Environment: real
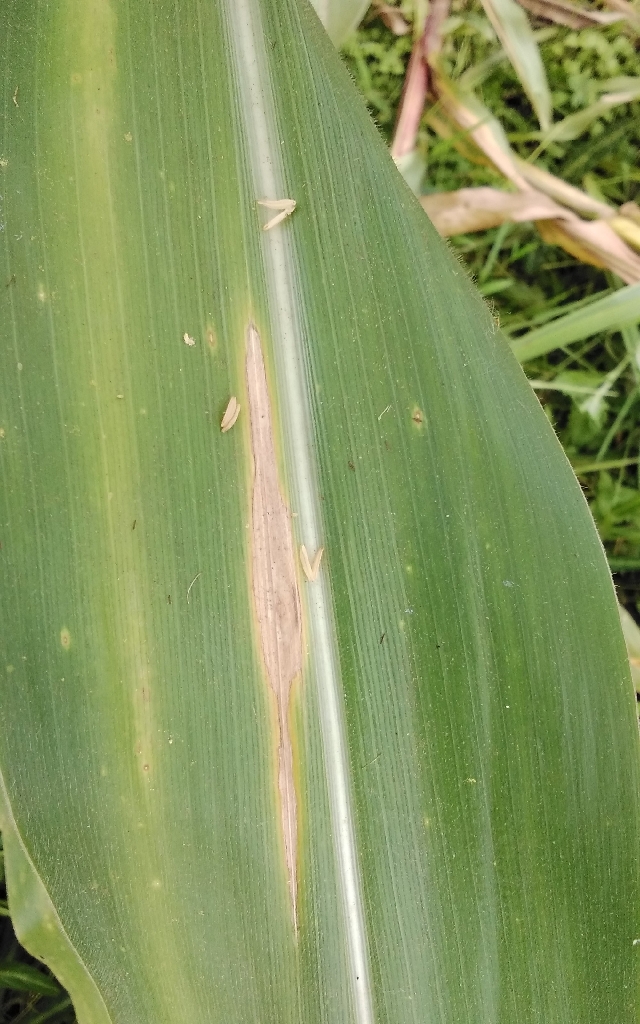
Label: northern_corn_leaf_blight